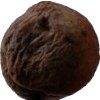
Label: peach